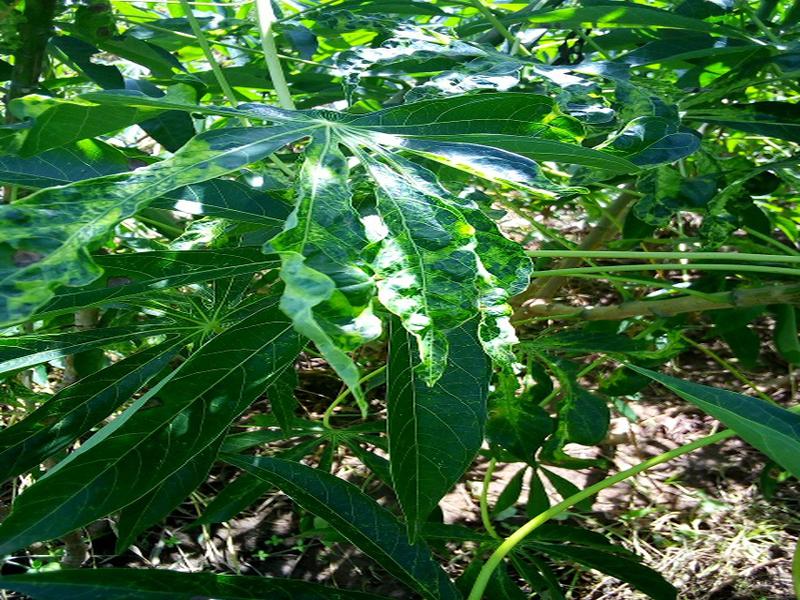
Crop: cassava
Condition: mosaic_disease